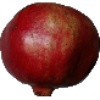
Label: pomegranate